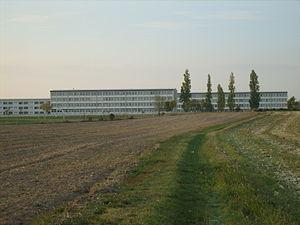
L'école d'enseignement technique de l'armée de l'air de Saintes
L'École d'Enseignement Technique de l'Armée de l'Air 722 est une école de formation de l'Armée de l'Air française. Elle accueille en 2019 les 151ᵉ et 152ᵉ promotions d'élèves techniciens. Sa devise est « Honneur, Travail et Discipline ».